List of Golden Gate University people

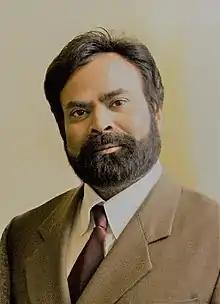
Solomon Darwin

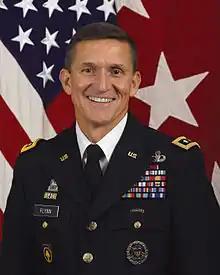
Michael Flynn

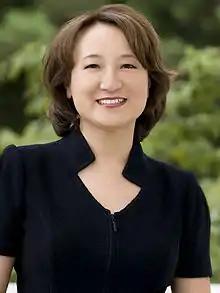
Mary Hayashi

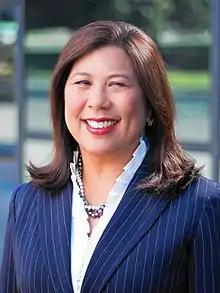
Betty Yee

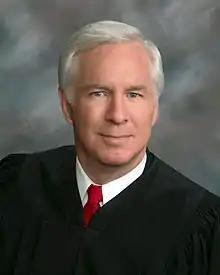
Lawrence Joseph O'Neill

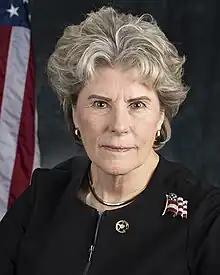
Susan Pamerleau

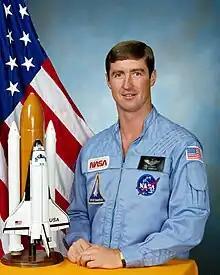
Terence T. Henricks

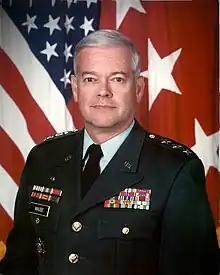
Timothy Maude

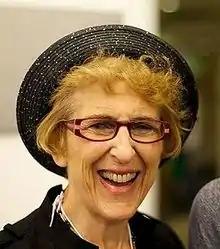
Carol Ruth Silver

There are more than 60,000 living alumni. Alumni with a degree of Juris Doctor (JD) graduated from the Golden Gate University School of Law.